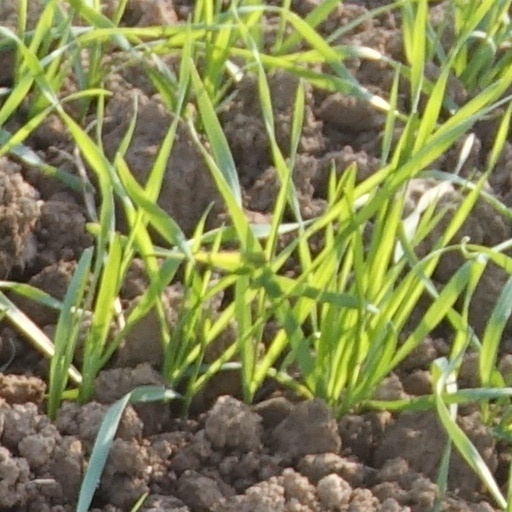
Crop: wheat